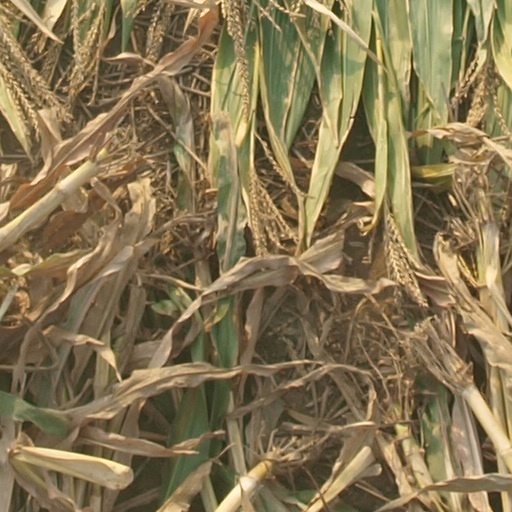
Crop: maize; corn